Bernardino Ochino

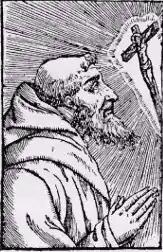
Bernardino Ochino in a 16th-century engraving.

At the age of 38, Ochino transferred himself in 1534 to the newly founded Order of Friars Minor Capuchin. By then he was the close friend of Juan de Valdés, Pietro Bembo, Vittoria Colonna, Pietro Martire, and Carnesecchi. In 1538 he was elected vicar-general of his order. In 1539, urged by Bembo, he visited Venice and delivered a course of sermons showing a sympathy with justification by faith, which appeared more clearly in his "Dialogues" published the same year. He was suspected and denounced, but nothing ensued until the establishment of the Inquisition in Rome in June 1542, at the instigation of Cardinal Giovanni Pietro Carafa. Ochino received a citation to Rome, and set out to obey it about the middle of August. According to his own statement, he was deterred from presenting himself at Rome by the warnings of Cardinal Contarini, whom he found at Bologna, allegedly dying of poison administered by the reactionary party.